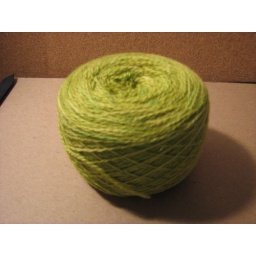
fleece artists blue face Leicester 2/8 in moss, for my tempest sweater